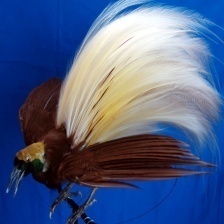
Species: BIRD OF PARADISE
Scientific name: STRELITZIA